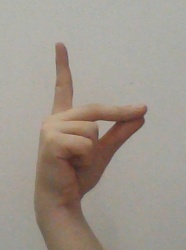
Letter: ta